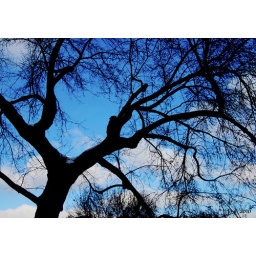
tree branchs against the blue sky